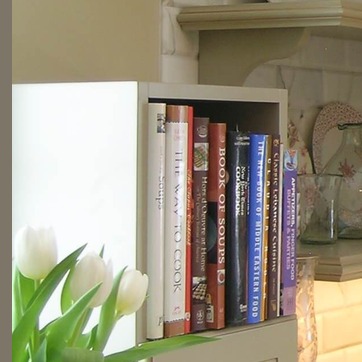
Material: paper